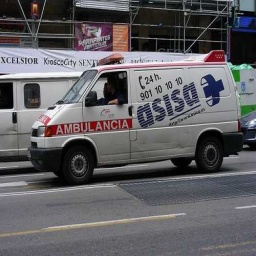
Label: ambulance